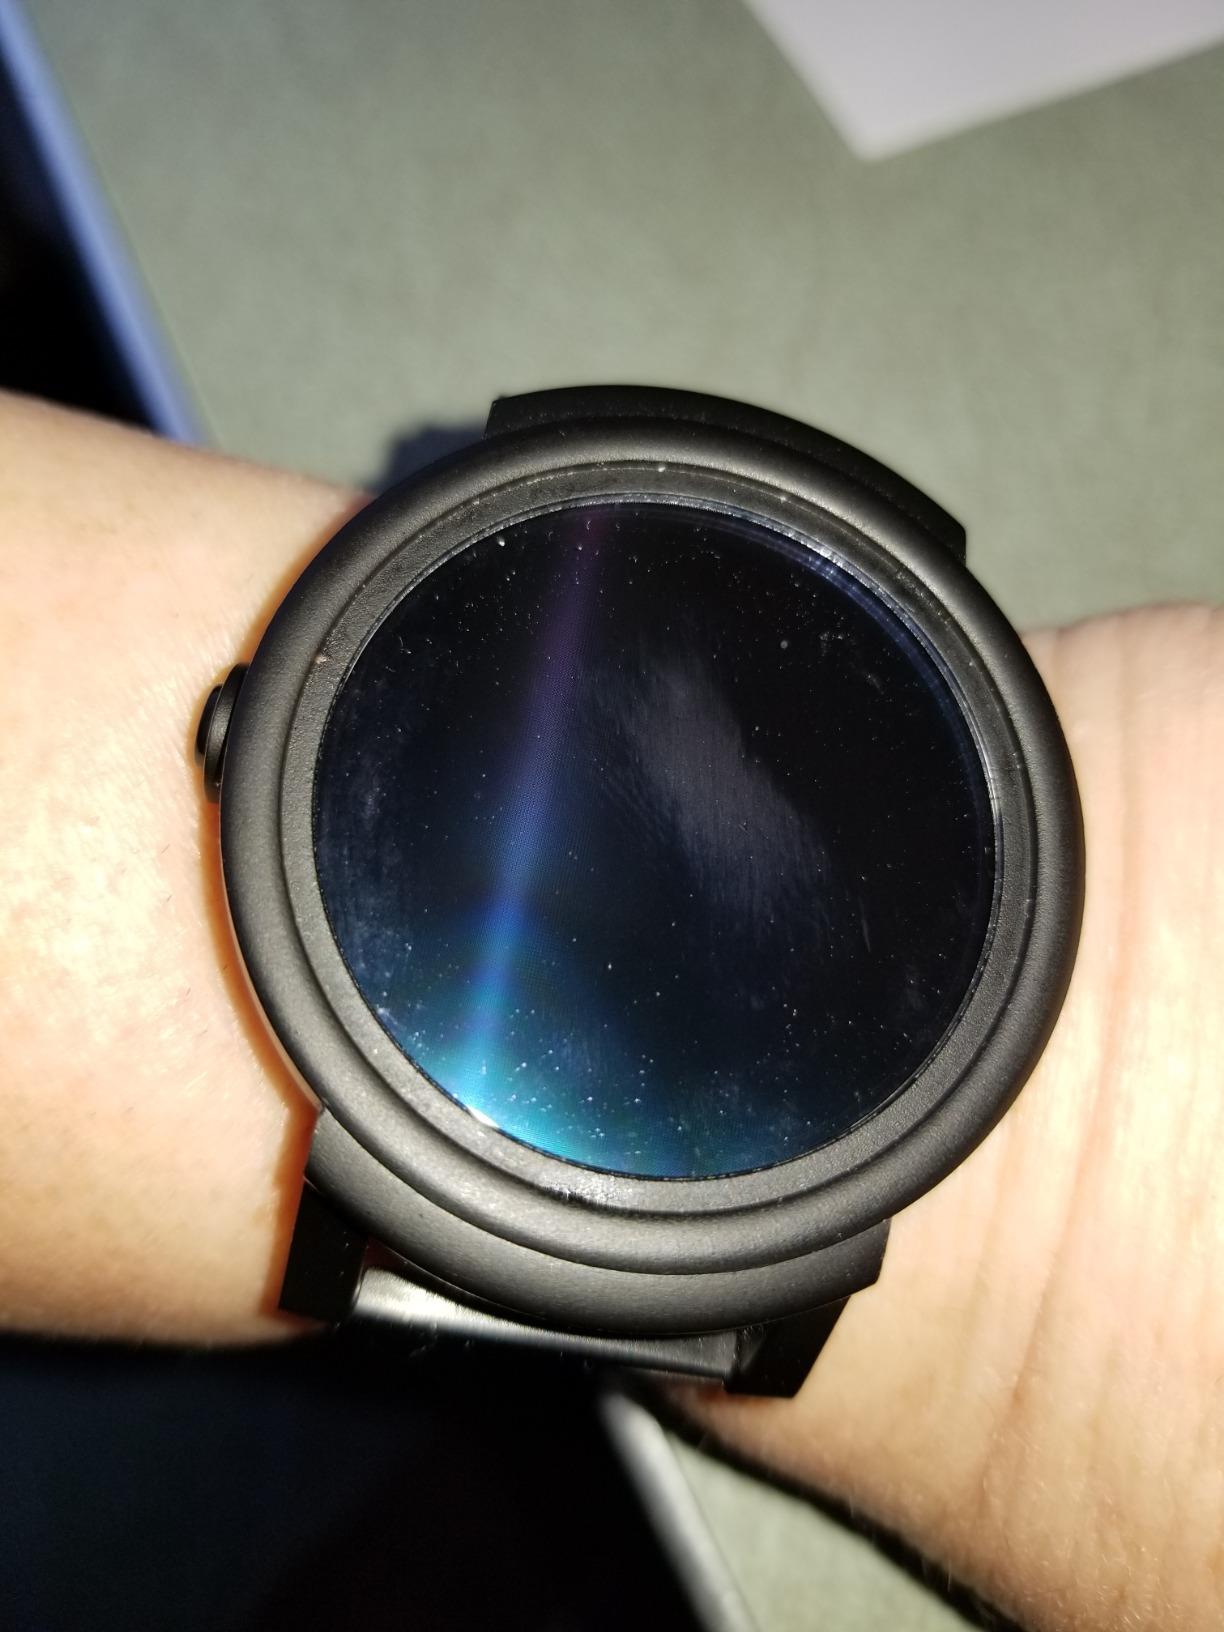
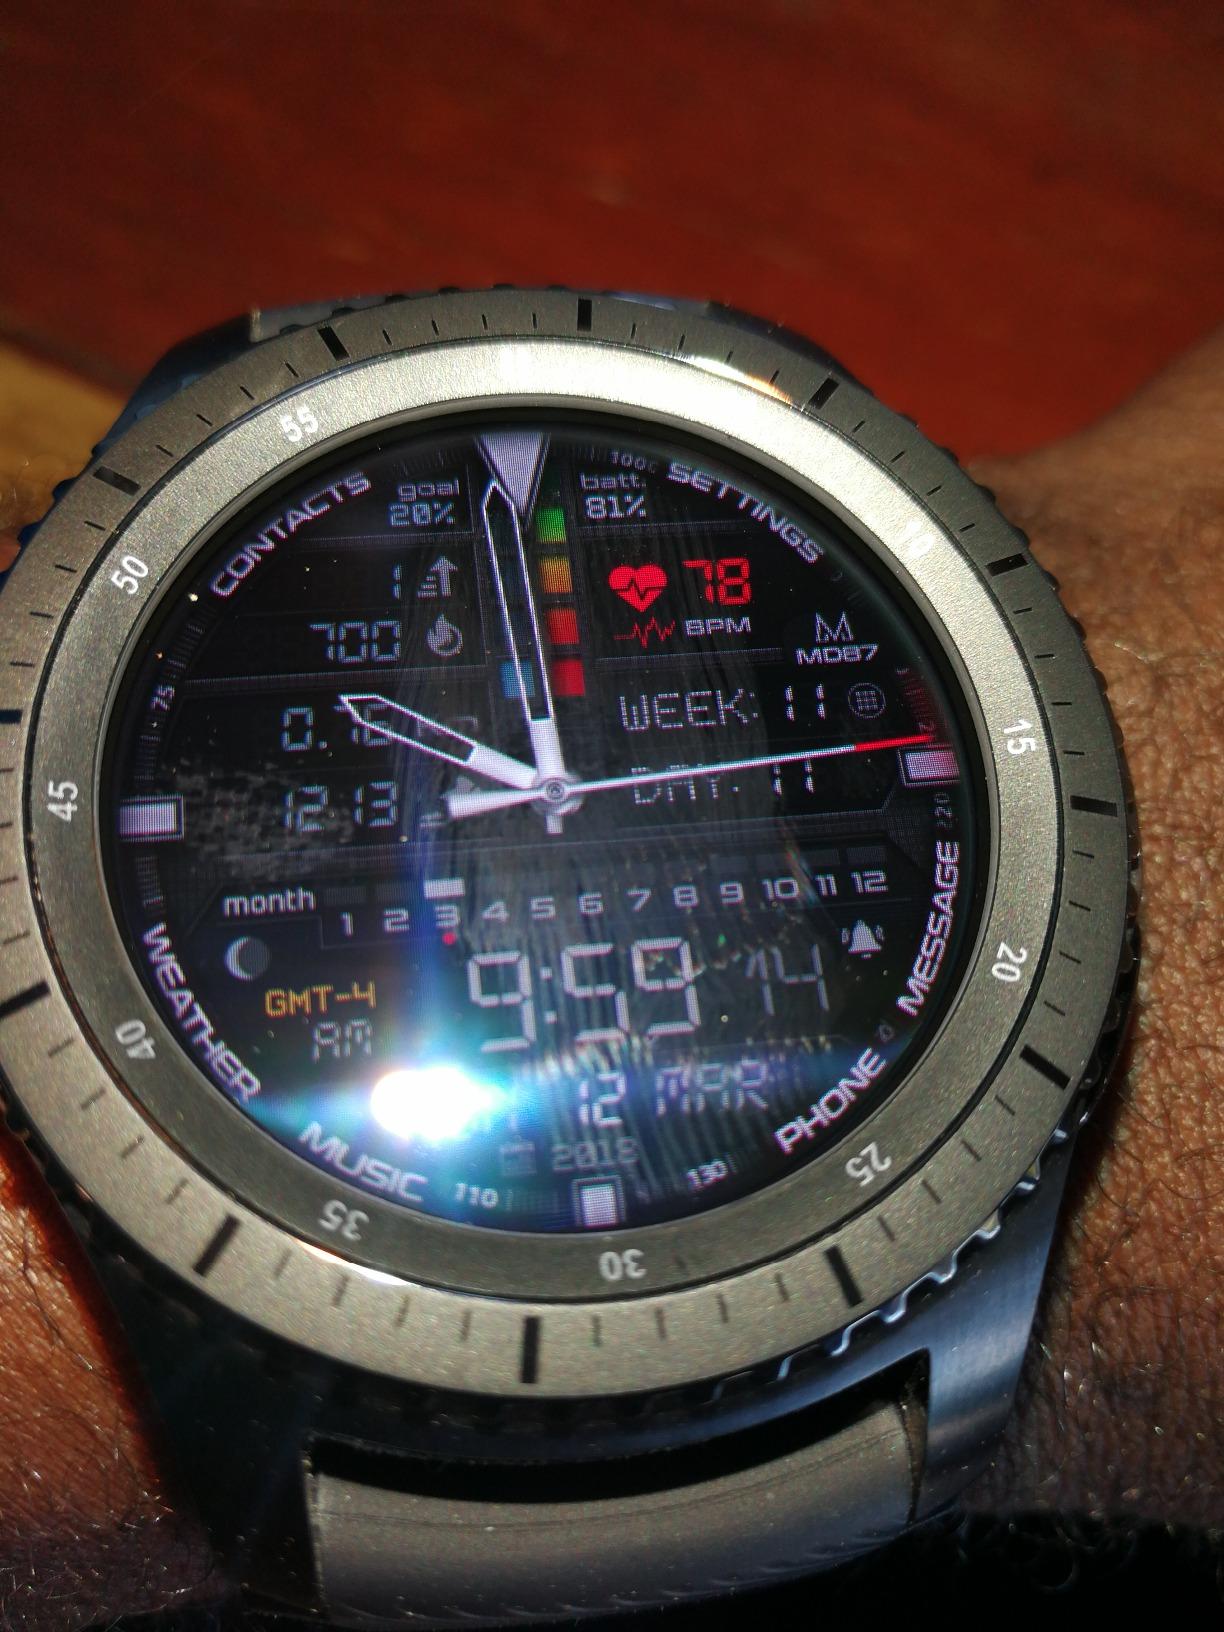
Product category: smartwatch
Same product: no